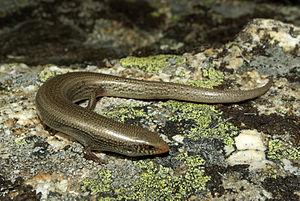
Chalcides bedriagai est une espèce de sauriens de la famille des Scincidae.